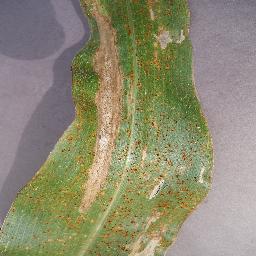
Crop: corn
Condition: (maize)_northern_blight